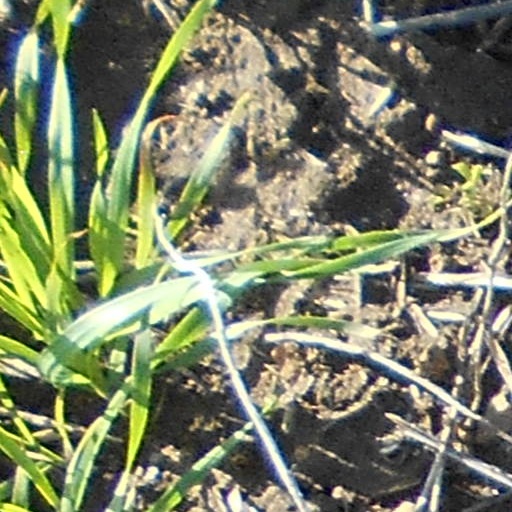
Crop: wheat